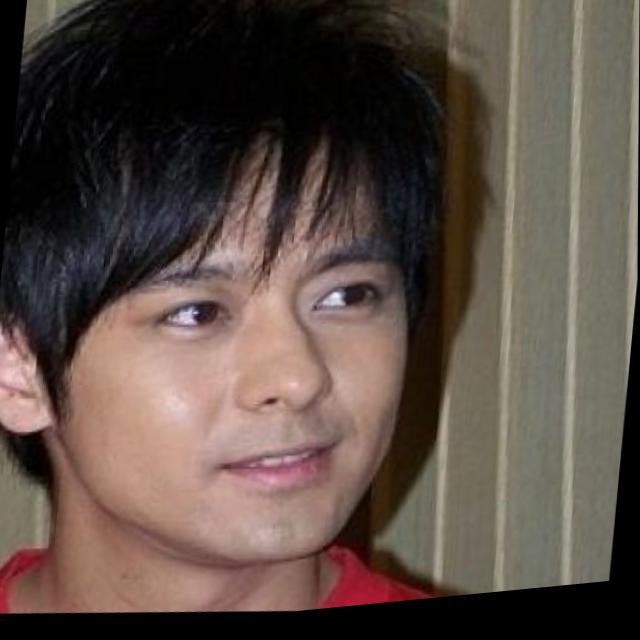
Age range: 21-44